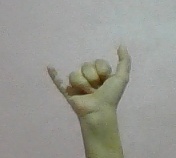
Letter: ya